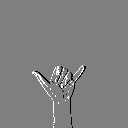
ASL letter: y